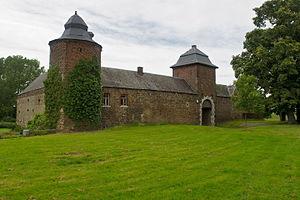
Blegny (Housse), Belgique: Ferme-Château